Athletic Grounds (Philadelphia)

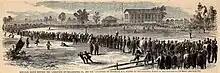
Atlantic vs. Athletic – Oct. 30, 1865

The ballpark was the site of several celebrated matches between the Athletics and the Atlantics of Brooklyn, on October 30, 1865; and on October 1 and 22, 1866. The October 1, 1866, game in particular drew a large, unruly crowd that forced the postponement of the game by three weeks. In the interim, Atlantic defeated Athletic in Brooklyn, while the Athletics management built a fence around the field in an effort to control the crowd. Athletic won the October 22 game, which was supposed to set up a deciding game. The current precinct police station stands about where the diamond was.